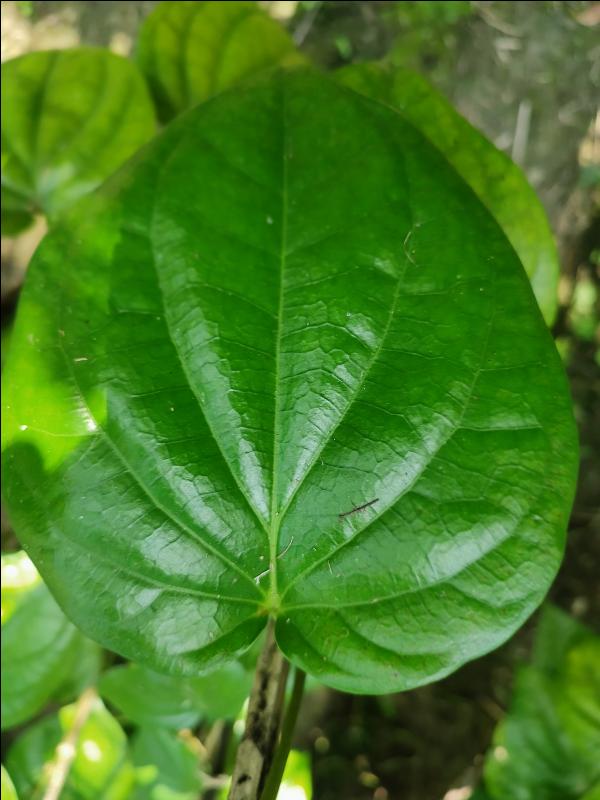
Label: Healthy_Leaf